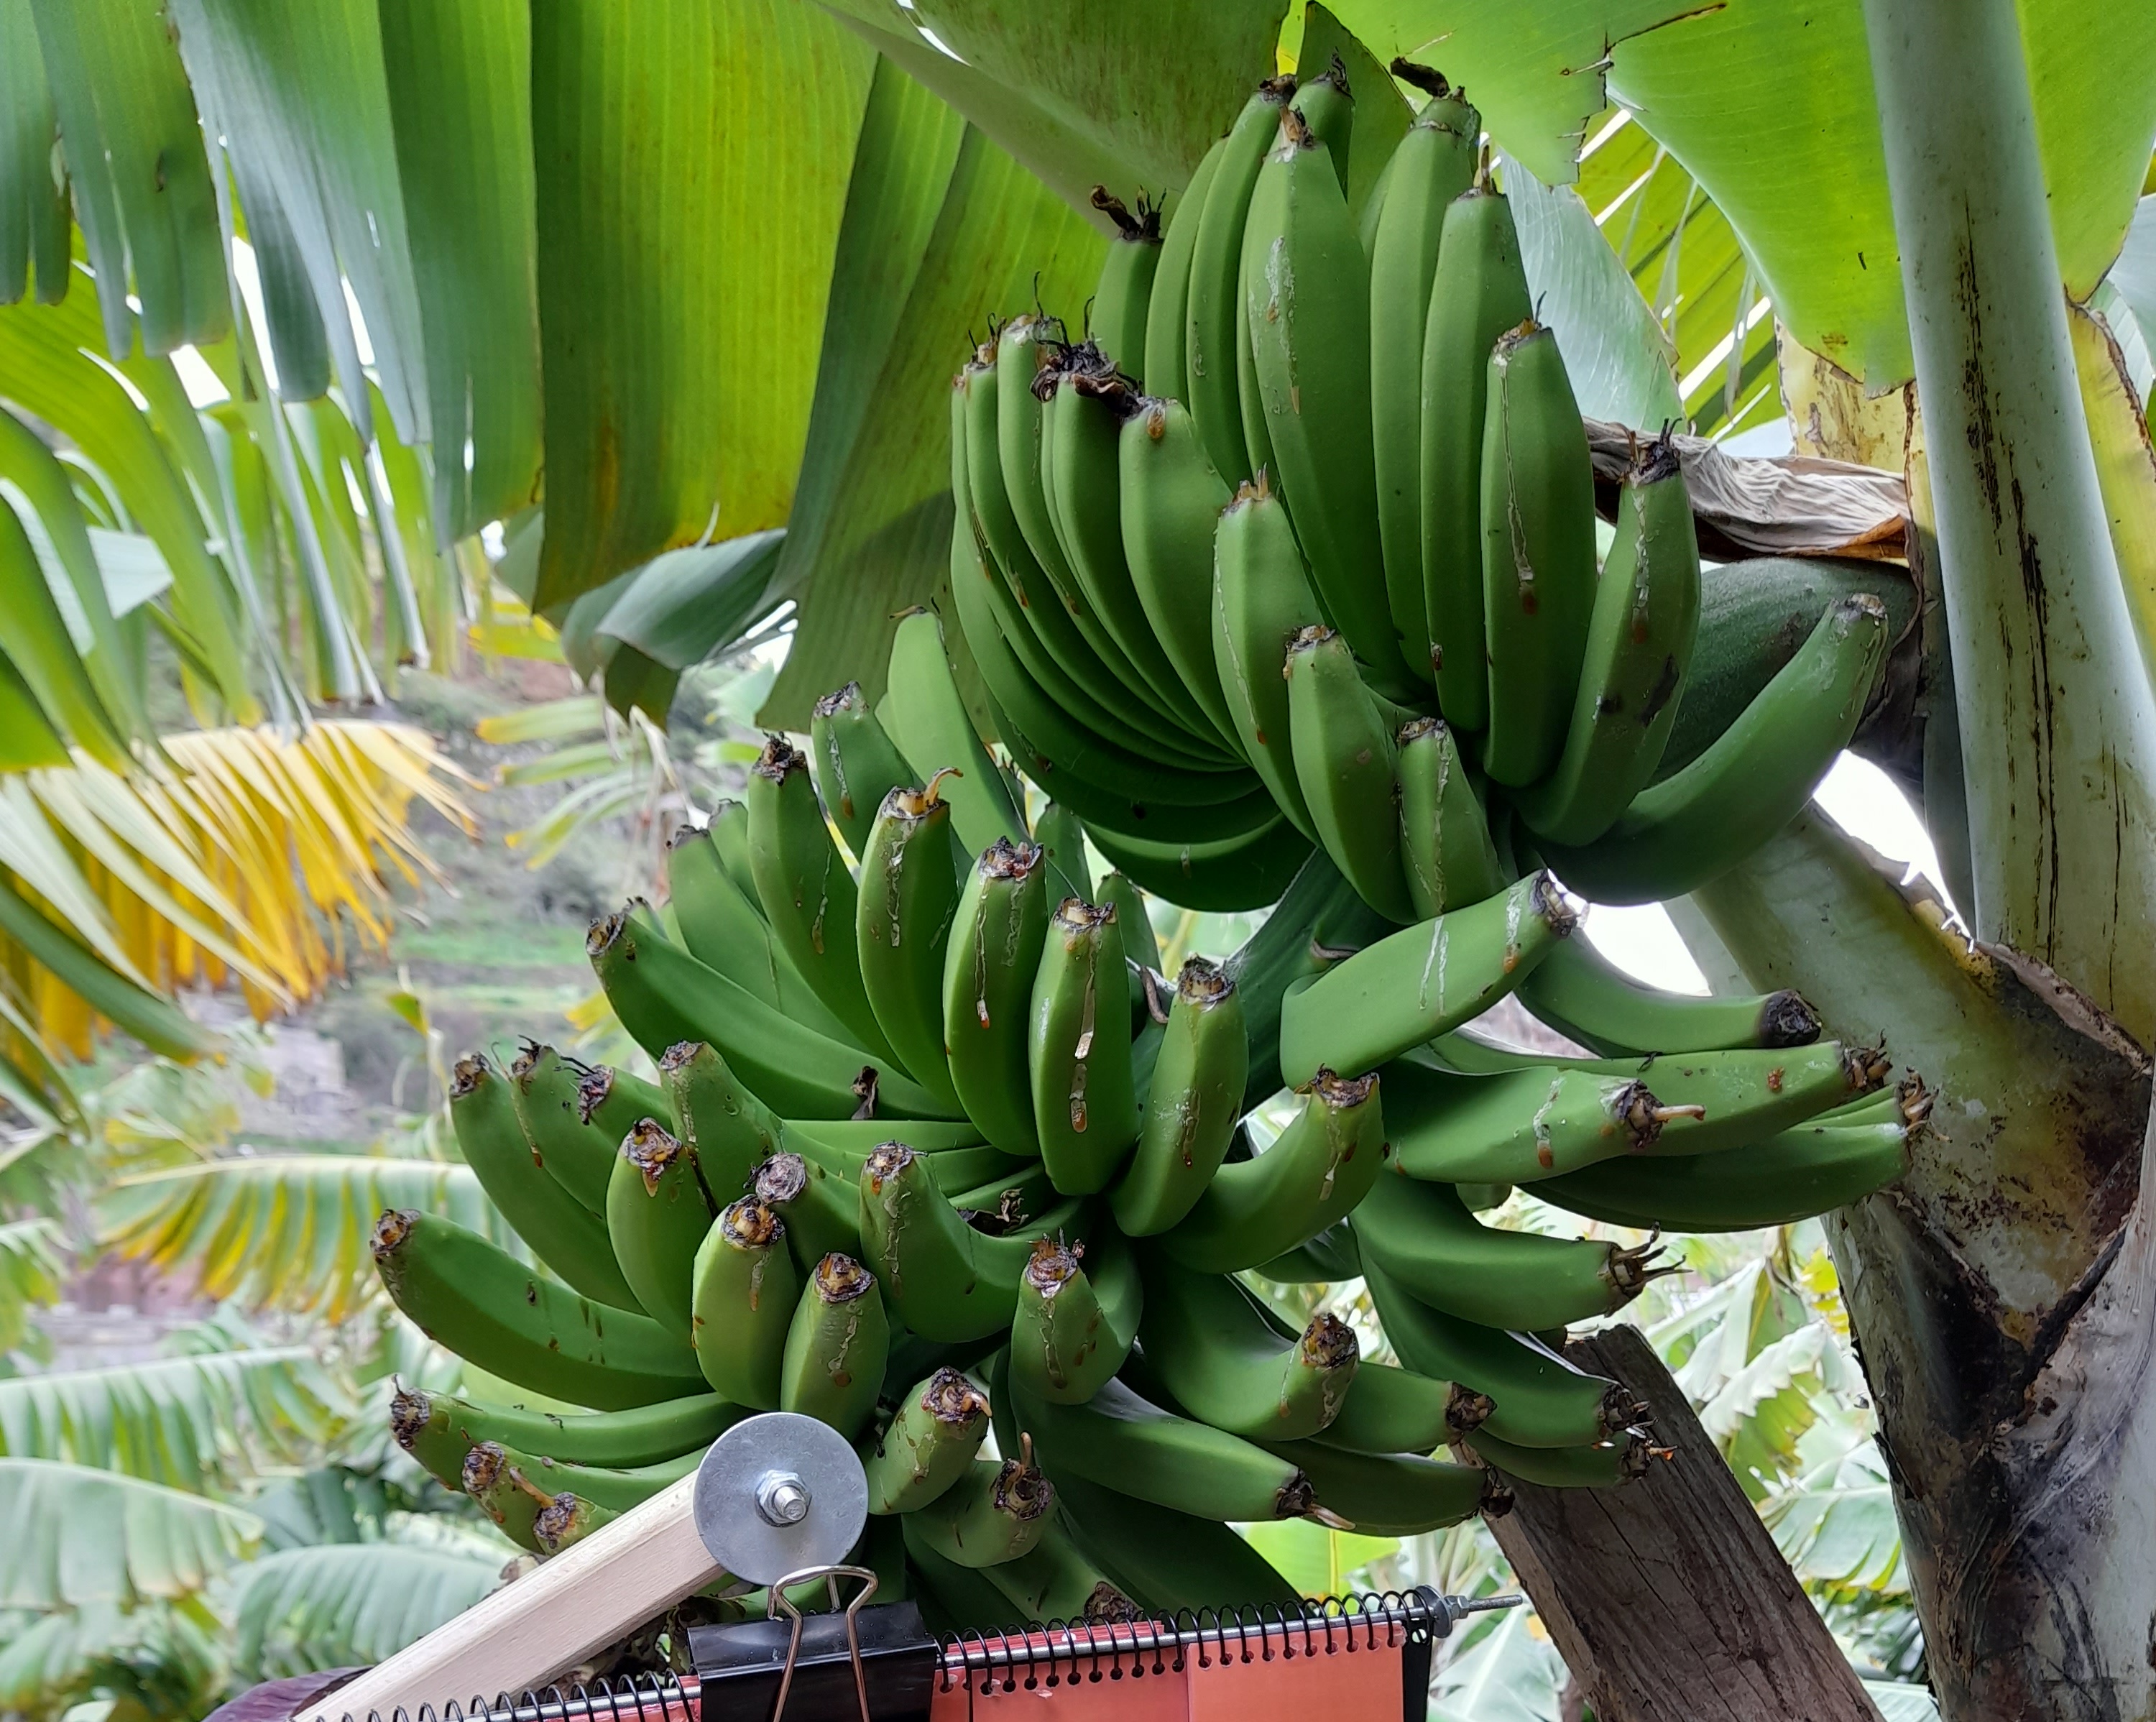
Label: Keep